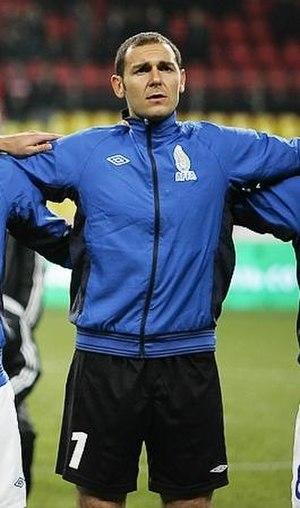
Kamran Agayev, né le 9 février 1986 à Shabran en Azerbaïdjan, est un footballeur international azerbaïdjanais, qui évolue au poste de gardien de but.